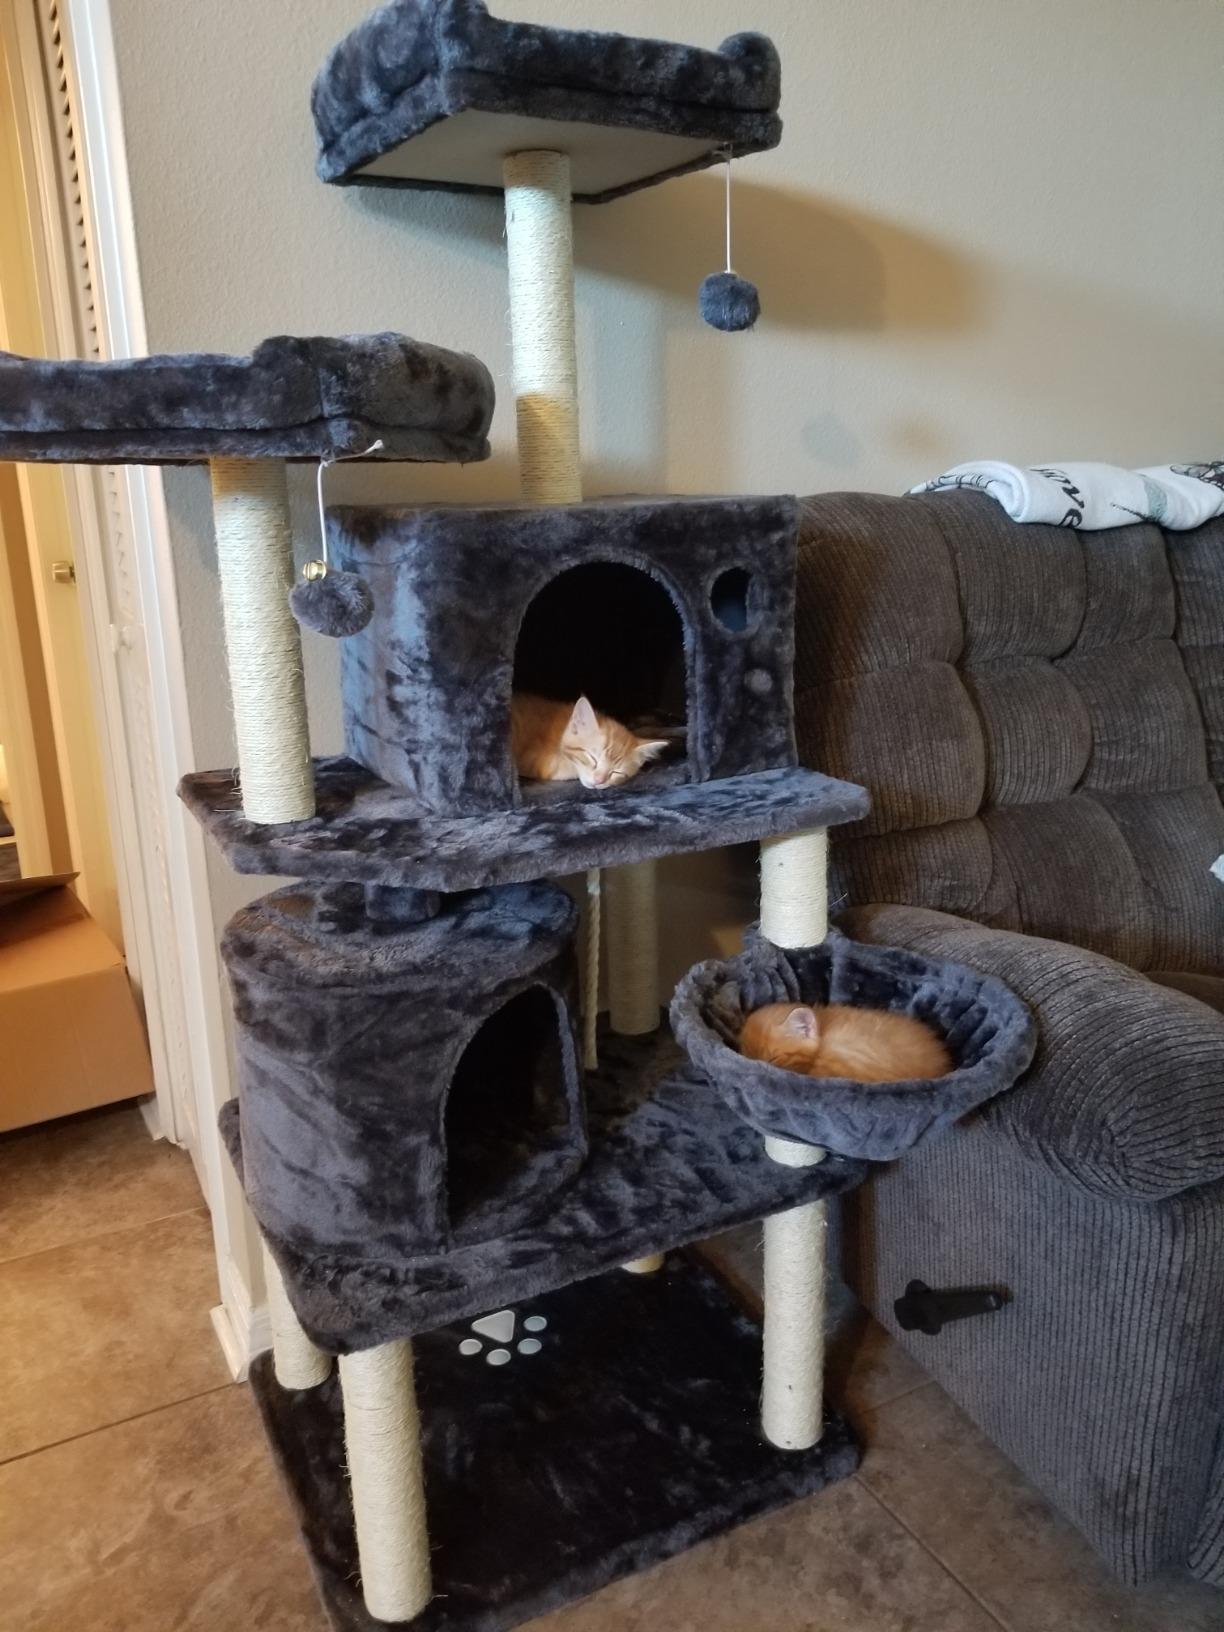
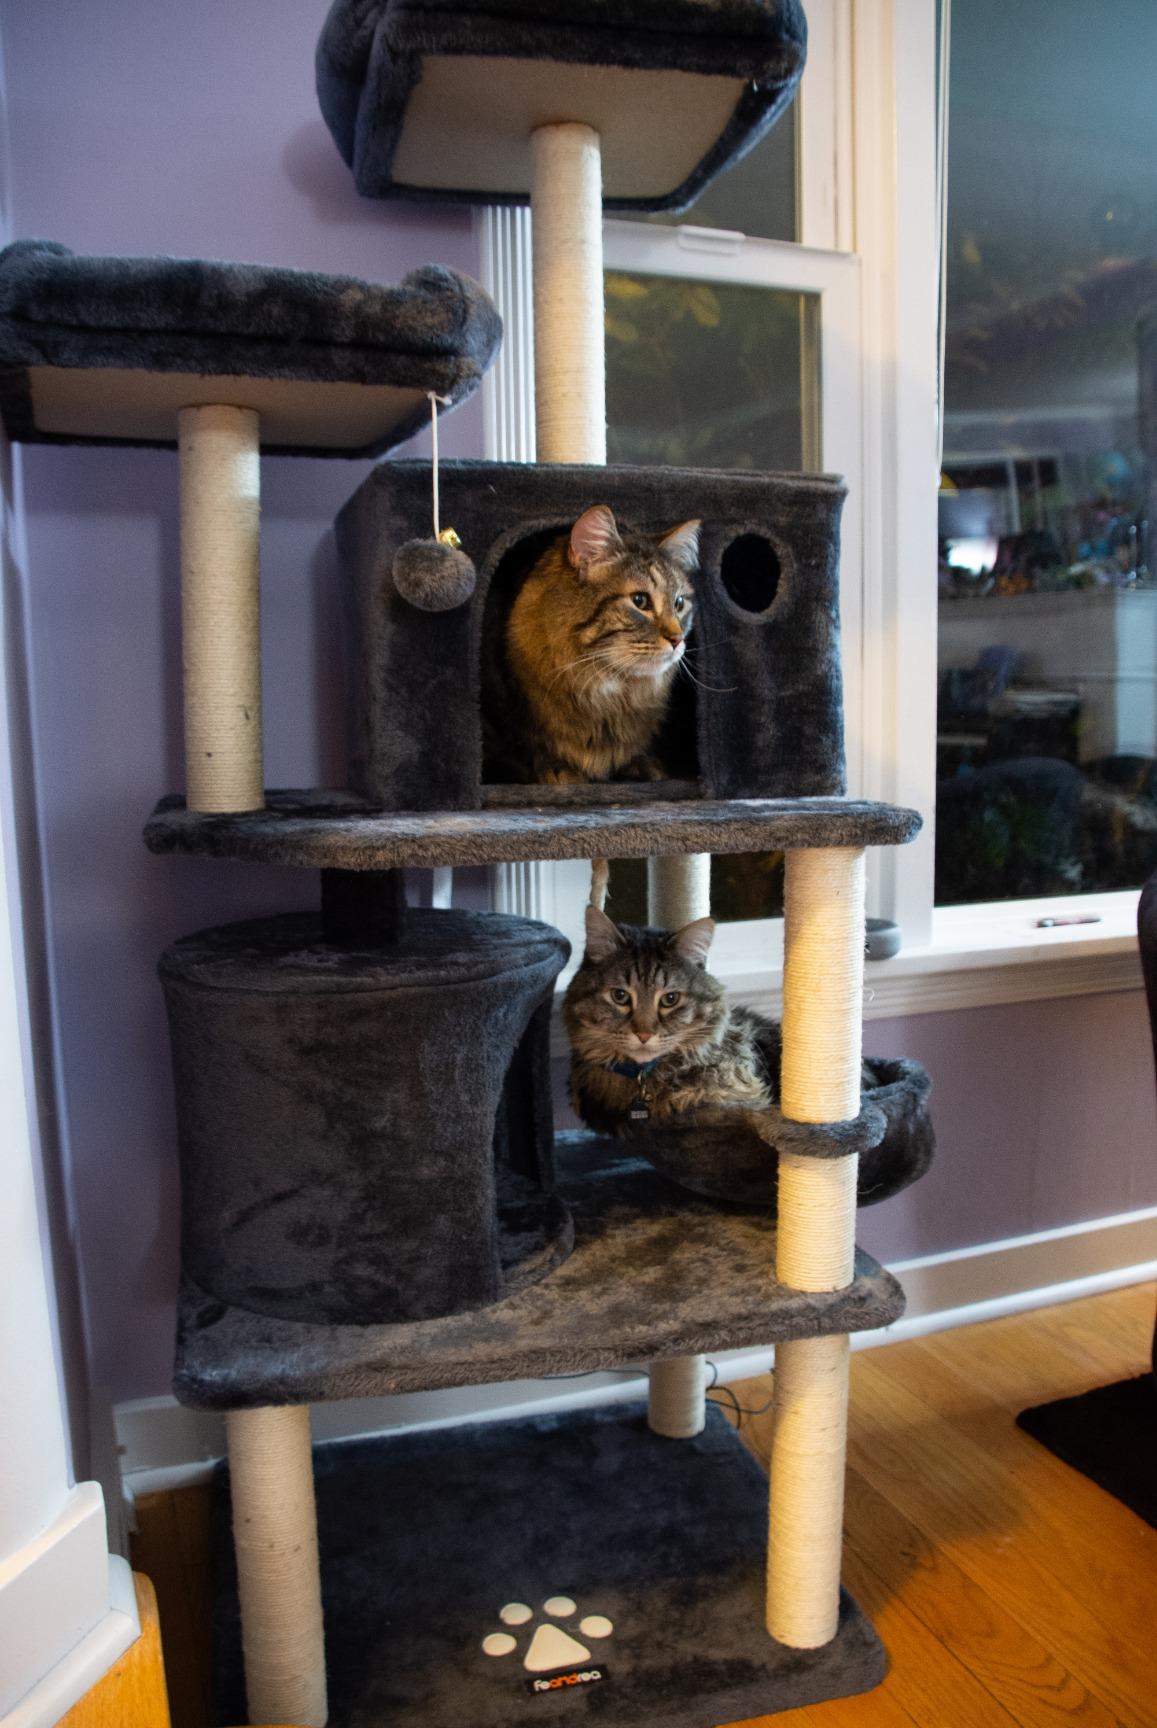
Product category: items_cat tree
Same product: yes